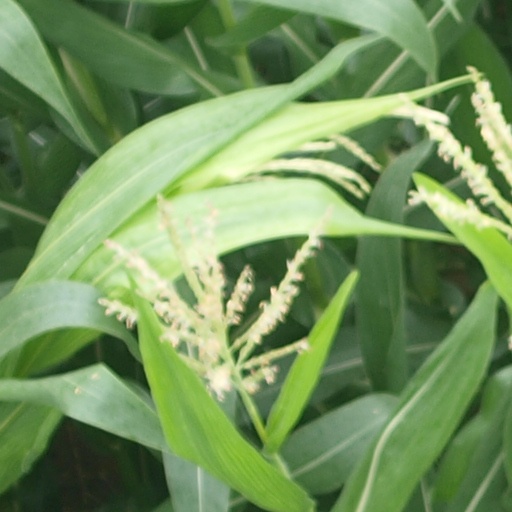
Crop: maize; corn